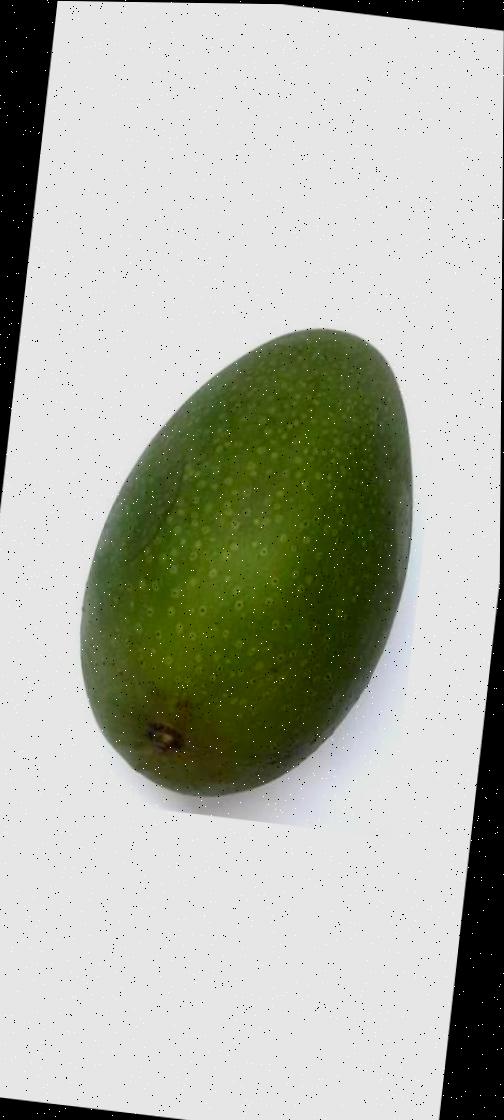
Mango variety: Ashshina Zhinuk